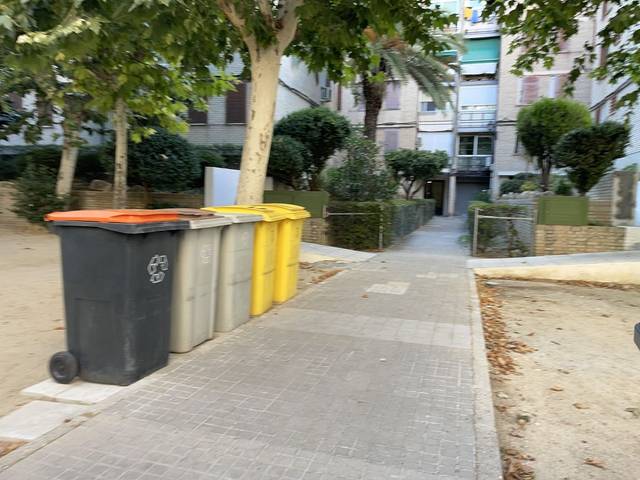
Region: Spain
Coordinates: 40.396, -3.76